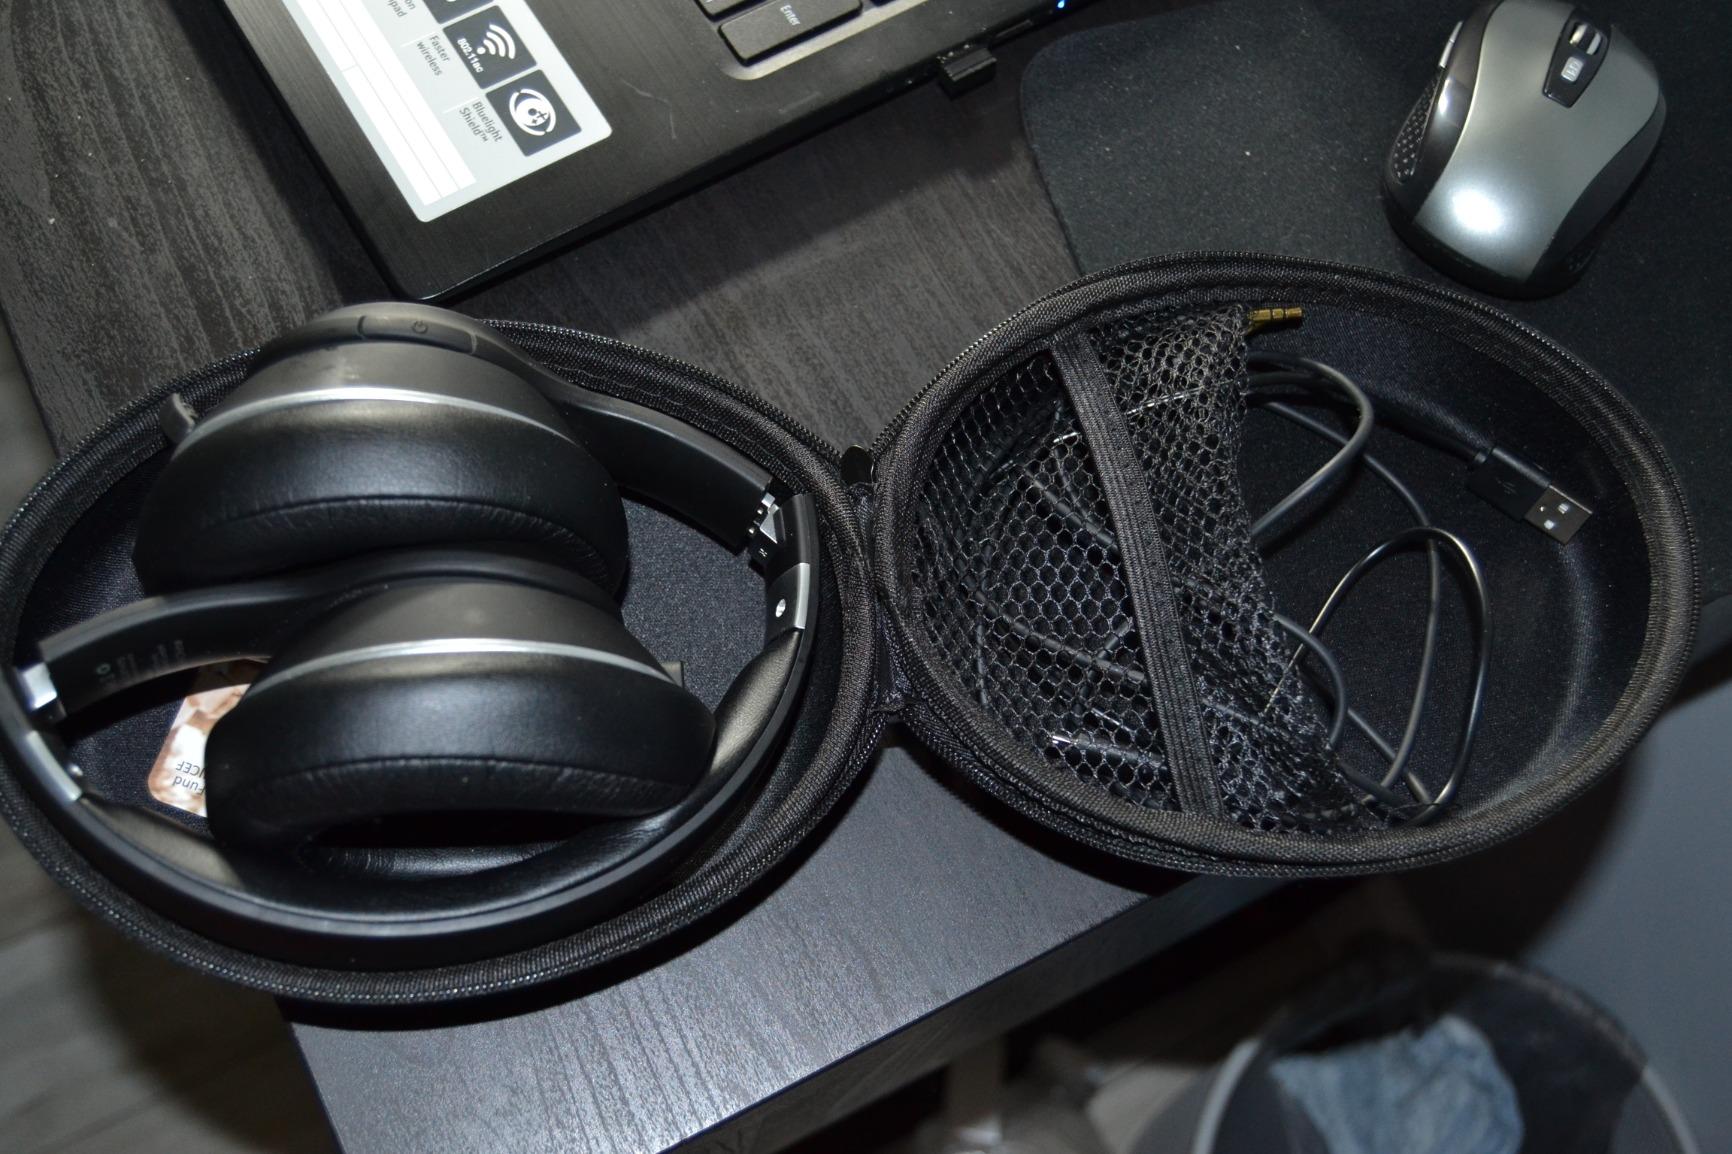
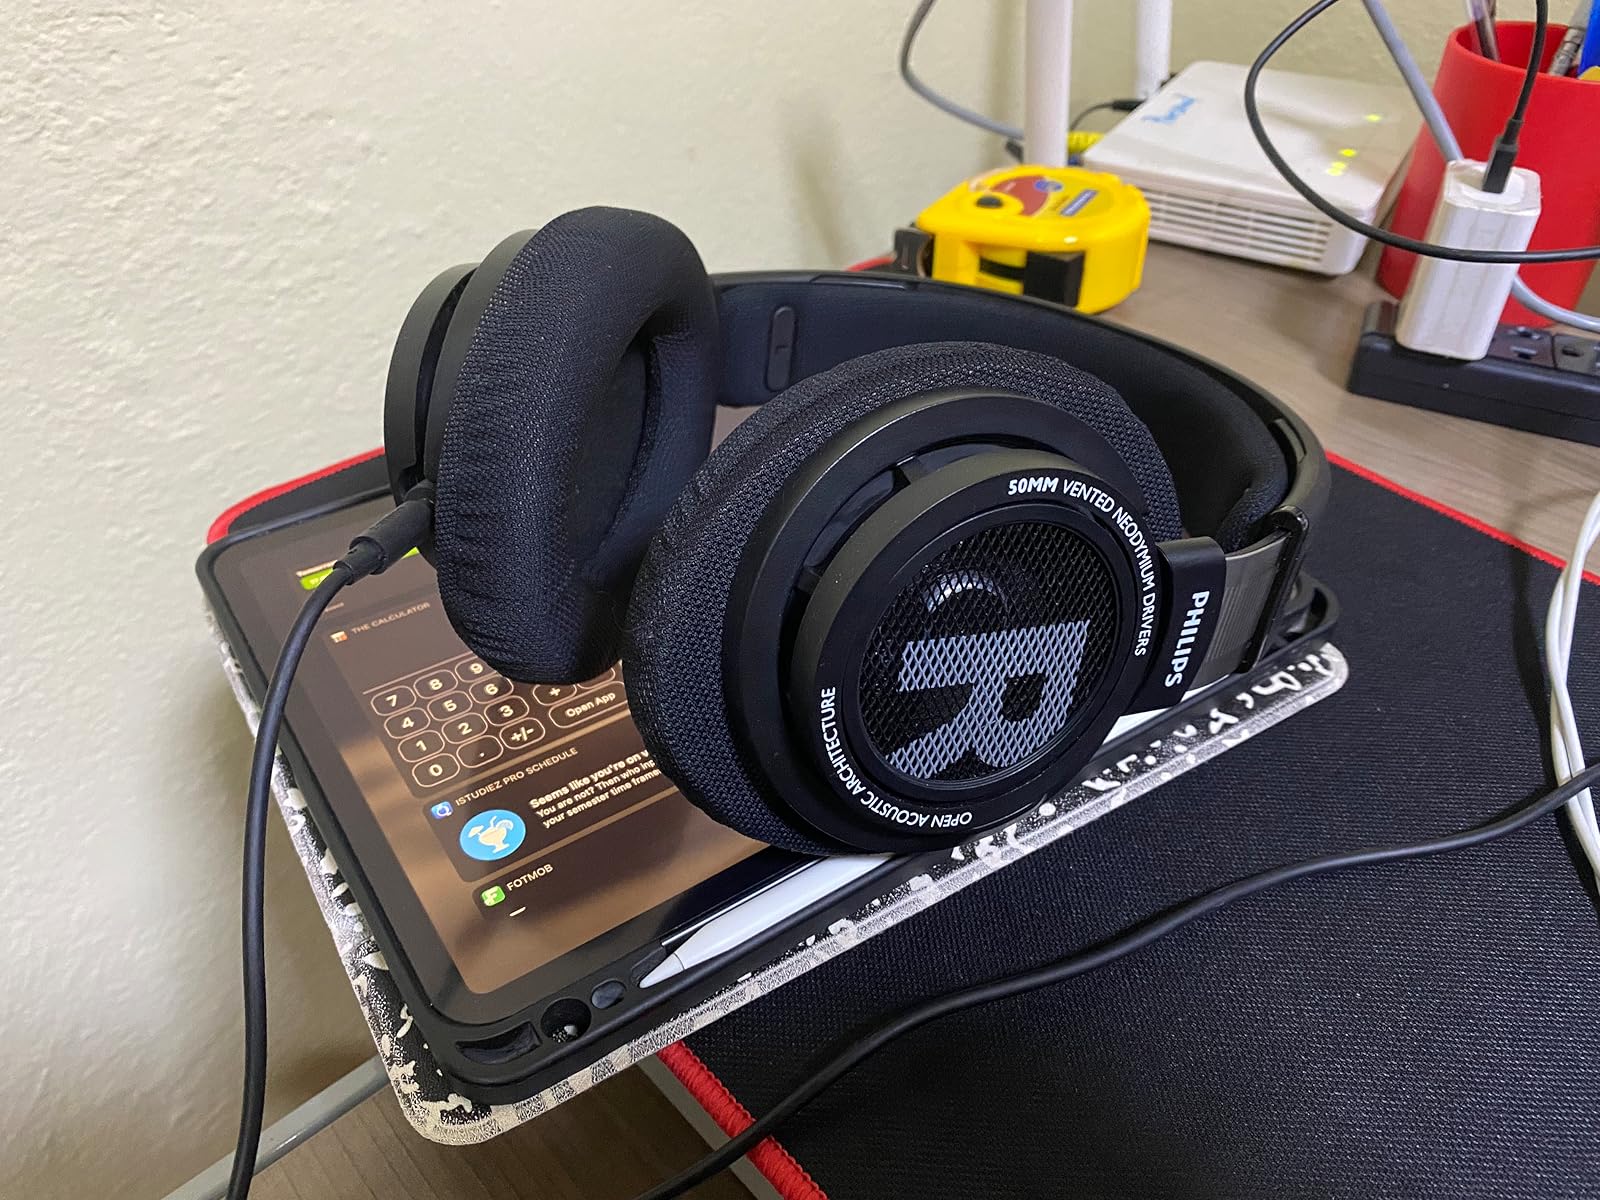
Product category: headphones
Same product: no